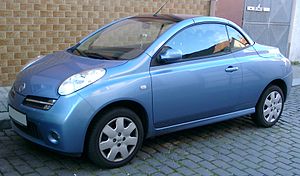
Nissan Micra / Micra (K12, 2002−2010) / Micra C+C
Nissan Micra er en siden 1982 i flere generationer fremstillet minibil fra den japanske bilfabrikant Nissan.